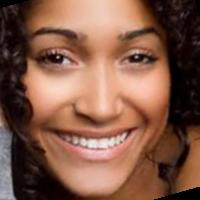
Age group: age 21-30